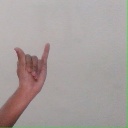
अक्षर: य